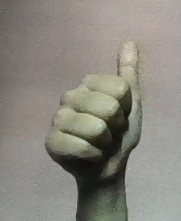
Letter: aleff